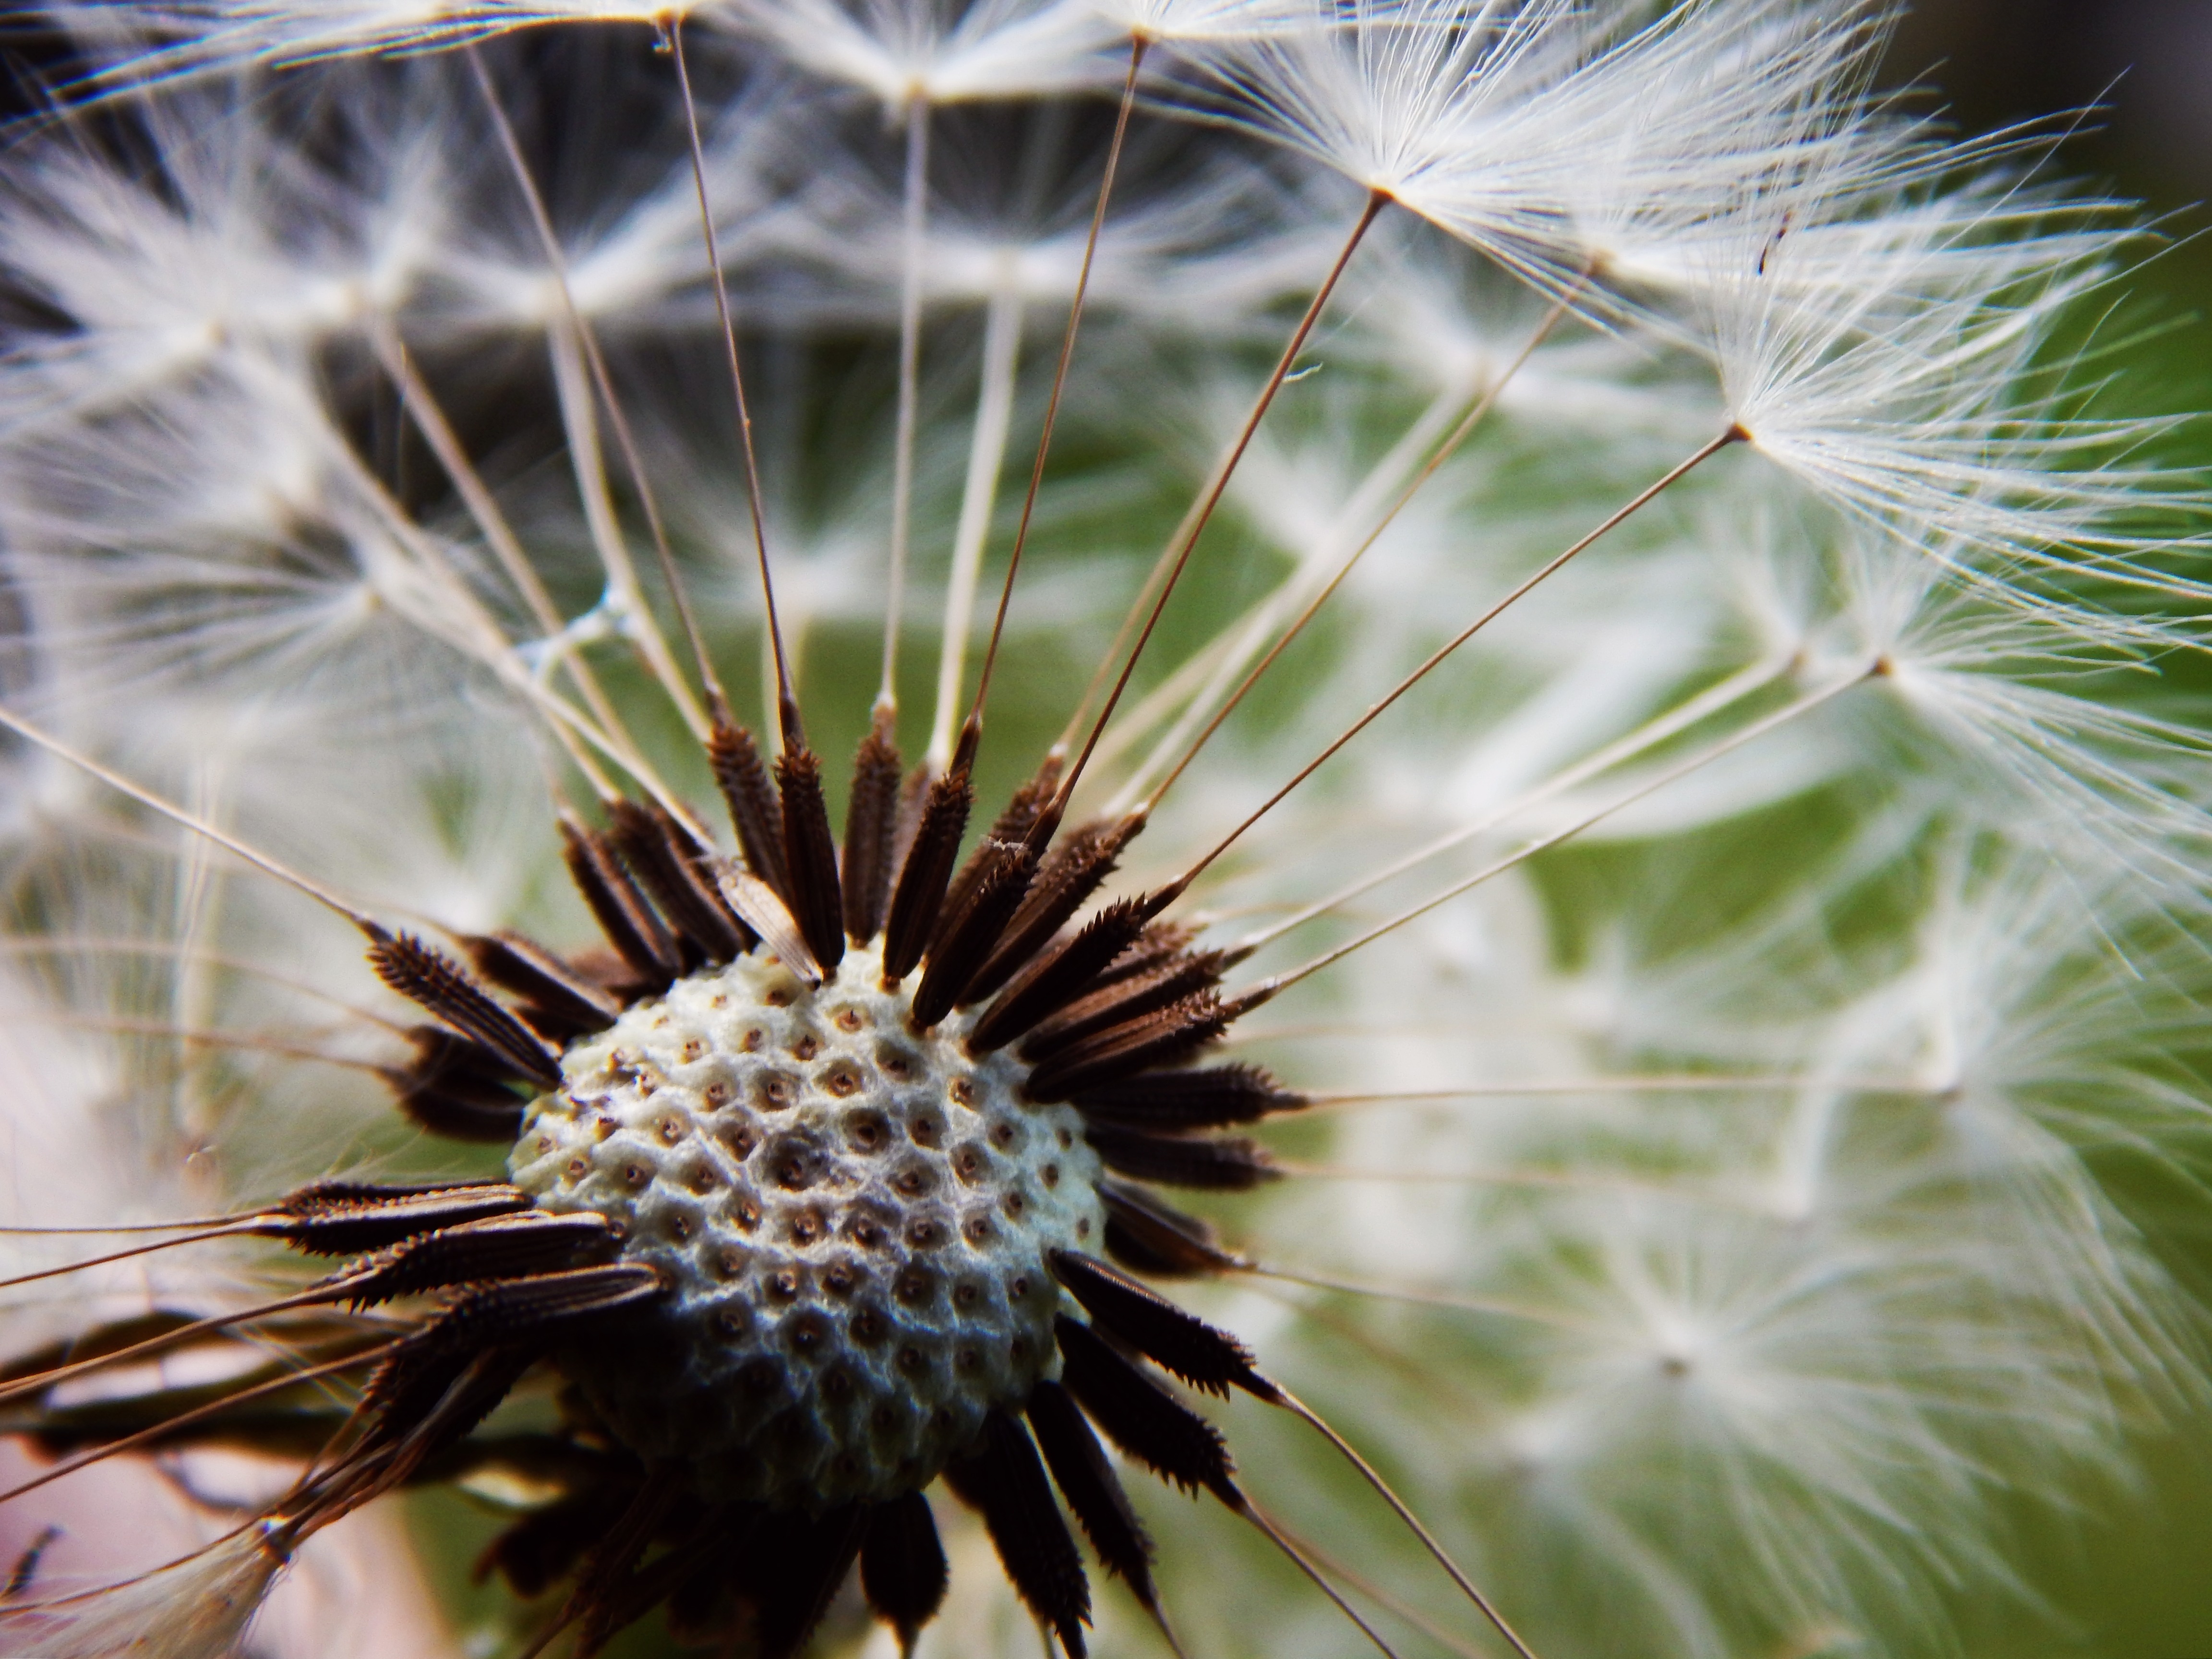
nature, plant, photography, dandelion, flower, spring, green, macro, botany, flora, close up, thistle, dandelions, fluff, medical, macro photography, flowering plant, daisy family, plant stem, land plant, thorns spines and prickles